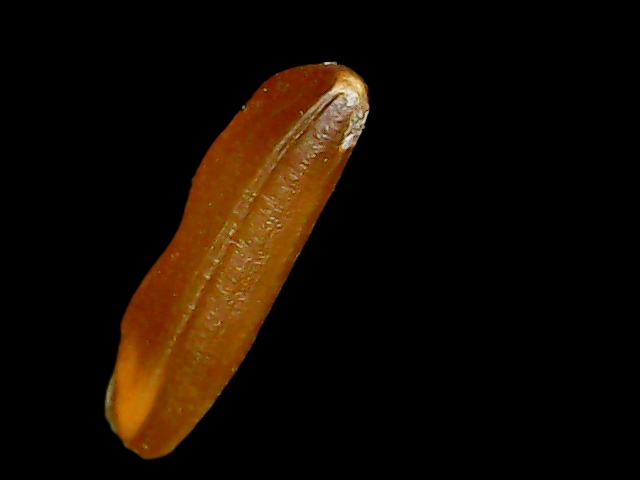
Rice variety: Binadhan20